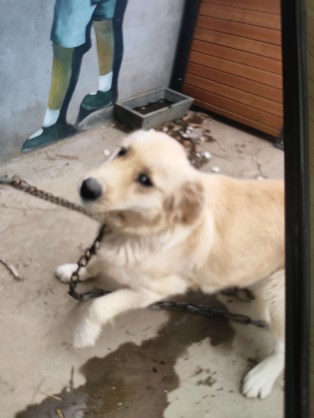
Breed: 5355-n000126-golden_retriever